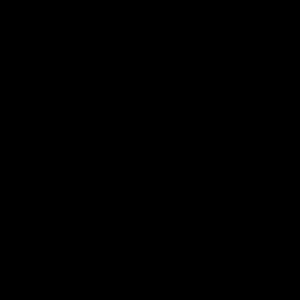
Un corrinoïde est un macrocycle reposant structurellement sur le noyau corrine, un tétrapyrrole voisin de la porphine. Les corrinoïdes les plus connus sont les formes de la vitamine B₁₂ : cyanocobalamine, hydroxocobalamine, méthylcobalamine et adénosylcobalamine, les deux premières étant les formes stables.